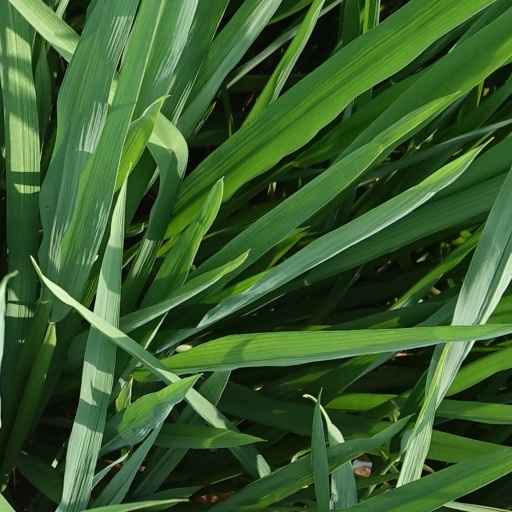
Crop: rice